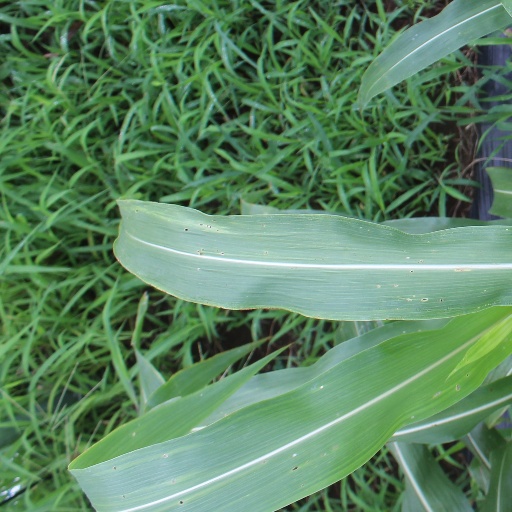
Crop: sorghum